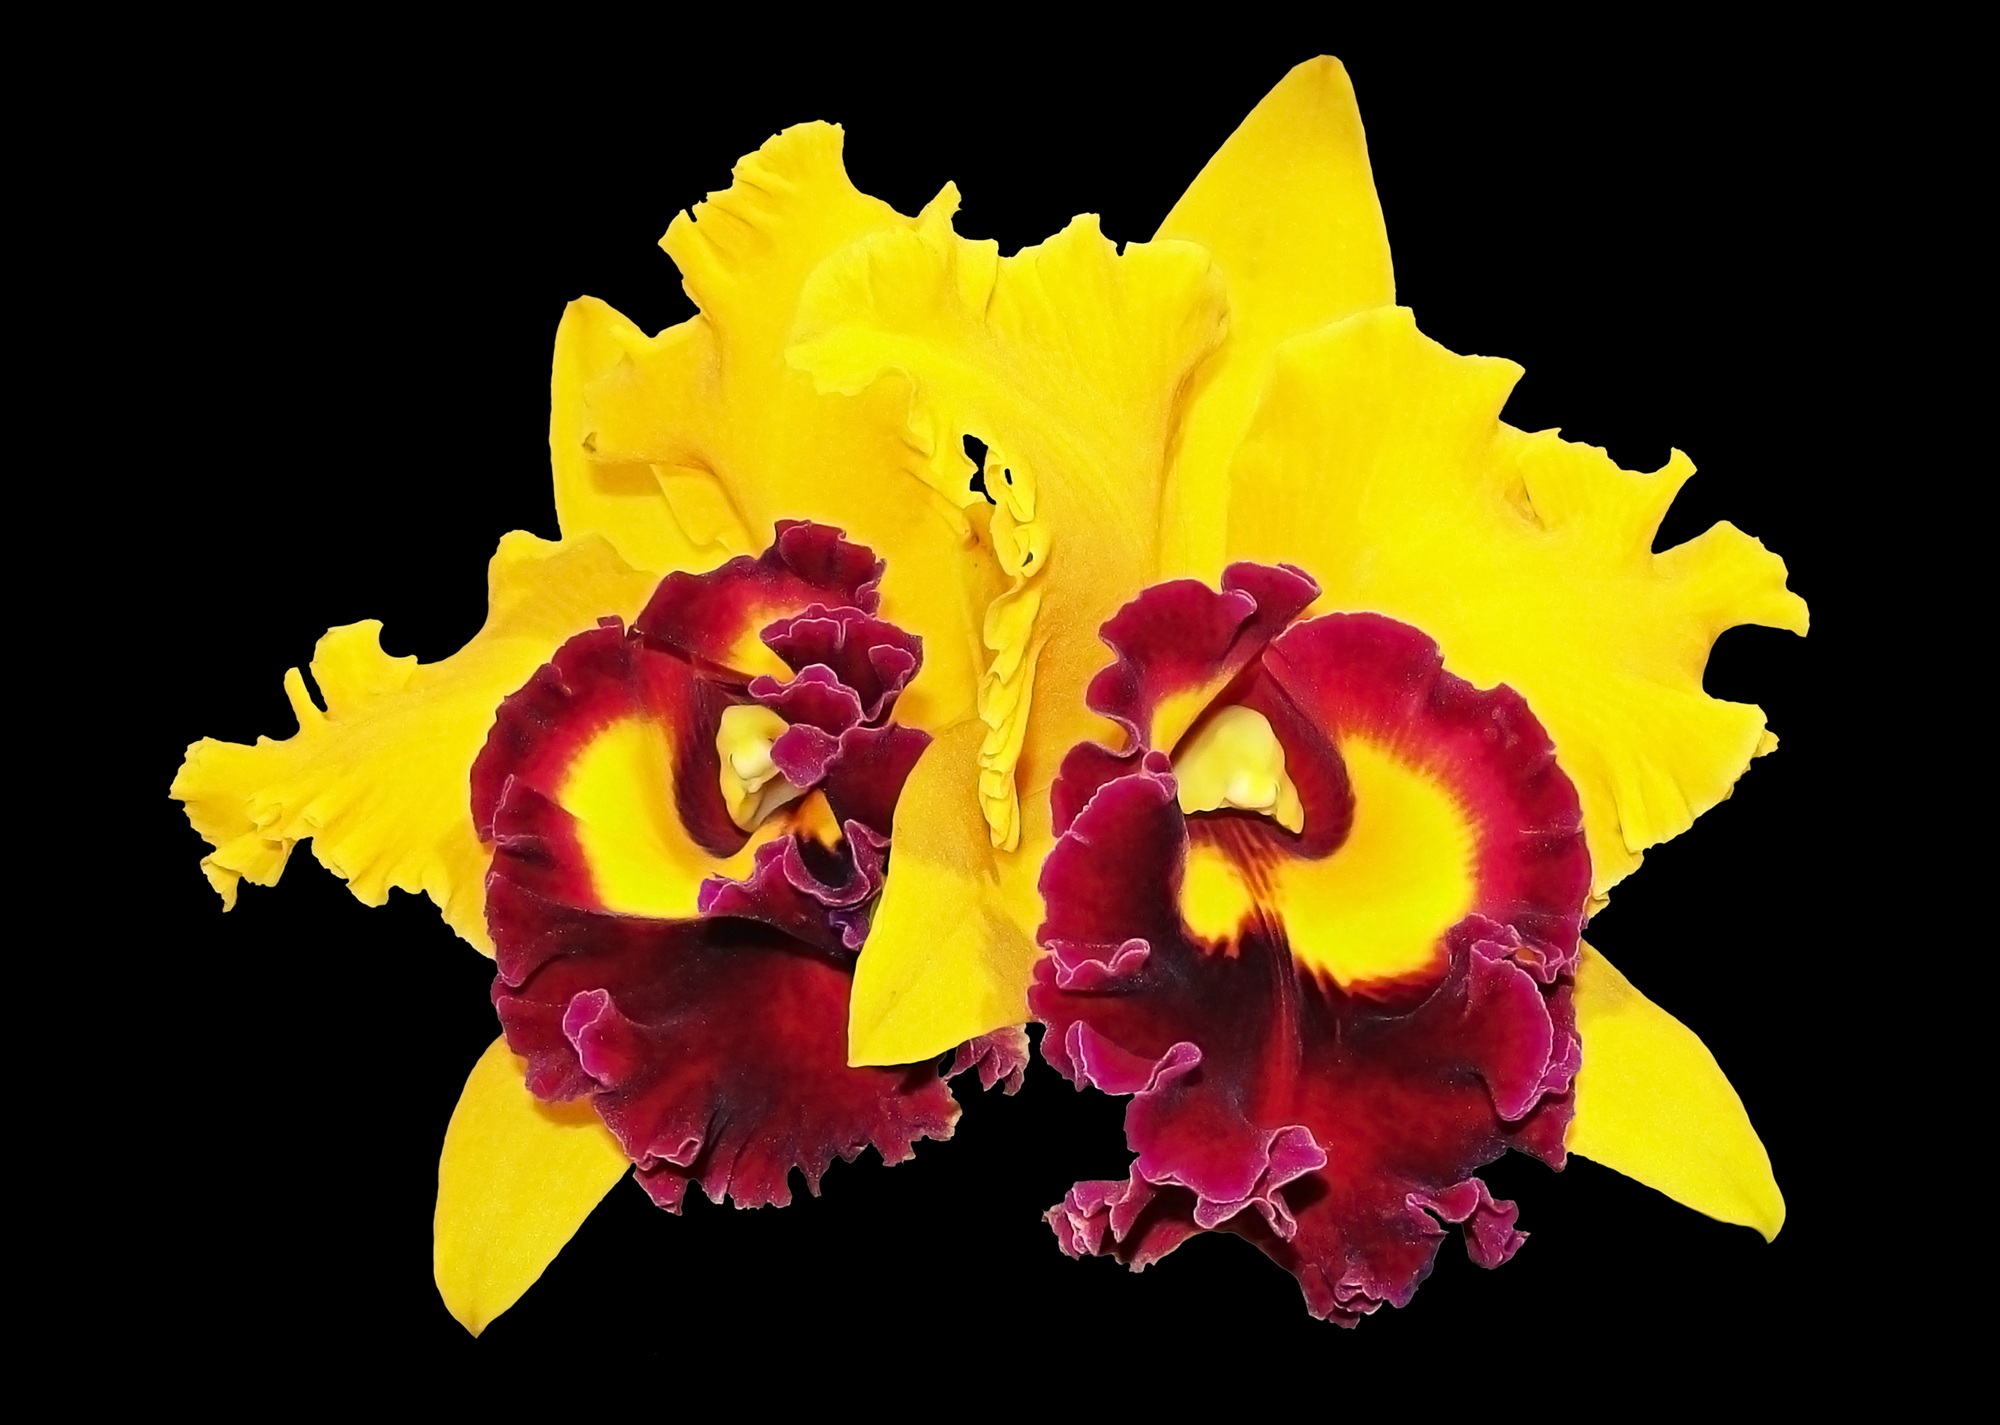
plant, flower, petal, yellow, flora, orchids, flowering plant, cattleya, yellow orchid, land plant